An Episode of Cathedral History

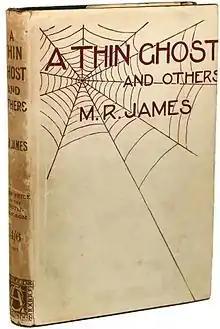
"An Episode of Cathedral History" was collected in "A Thin Ghost and Others" in 1919

"An Episode of Cathedral History" is a ghost story by the English writer M. R. James, first published in "The Cambridge Review" on 10 June 1914.